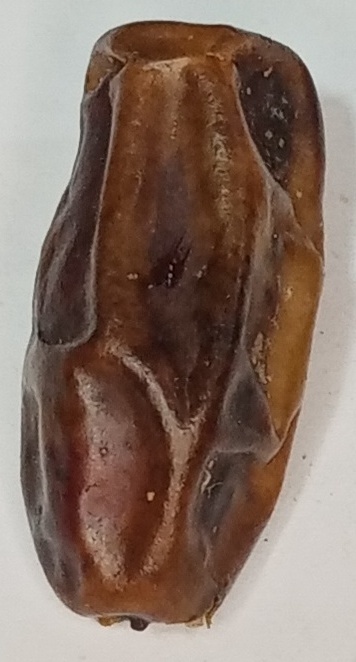
Variety: gajar
Size: large
Grade: grade-3